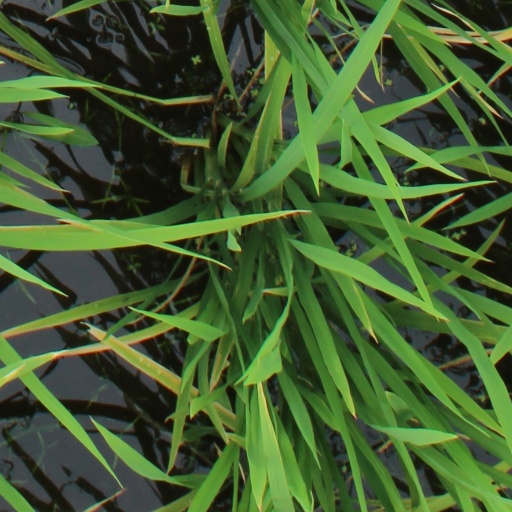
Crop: rice